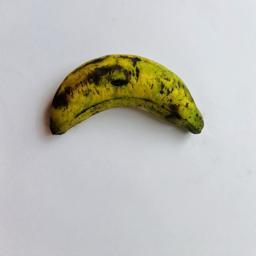
Banana variety: Bangla Kola